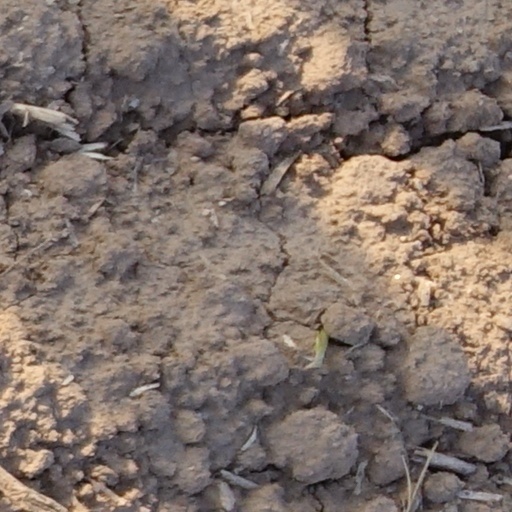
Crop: wheat